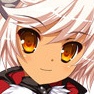
Portrait style: Anime Portrait